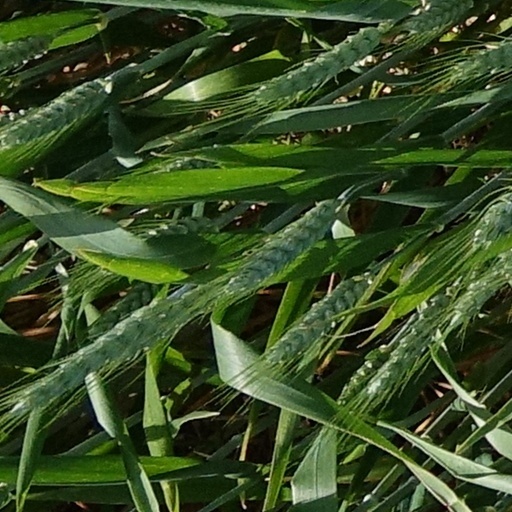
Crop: wheat